Regulations on children's television programming in the United States

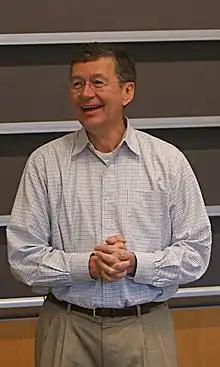
Reed Hundt in 2008

In 1968, activist Peggy Charren established Action for Children's Television (ACT)—a lobbying group that campaigned for high-quality children's programming to be broadcast by television stations. ACT believed that the broadcasting of educational programming was part of broadcasters' obligations to serve the public interest, as required by their broadcast license. In the early 1970s, ACT successfully pressured the major networks to remove "violent" superhero cartoons from their children's programming, and in 1971, first proposed restrictions on airing any advertising during children's programs.